Venice Film Festival

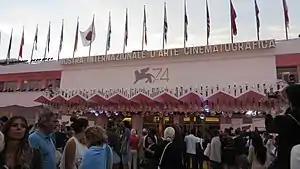
Cinema Palace during the 74th Venice International Film Festival

All the debut feature films in the various competitive sections in the Venice Film Festival, whether in Official Selection or Independent and Parallel Sections, are eligible for this award. The winner will be awarded a prize of US$100,000, which to be divided equally between the director and the producer.